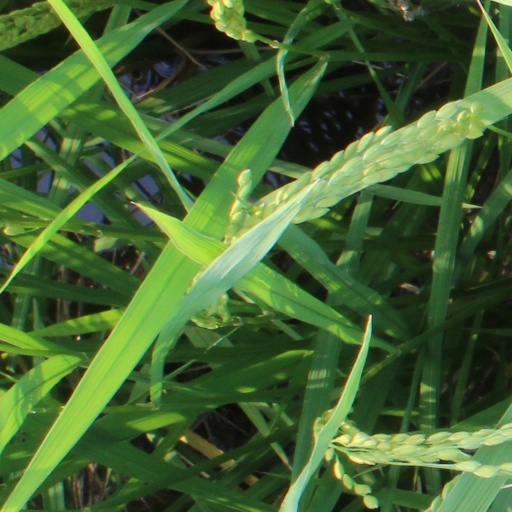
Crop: rice